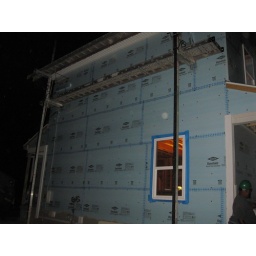
The house we (Habitat) are building at 1362 Minnesota in Columbus, Ohio